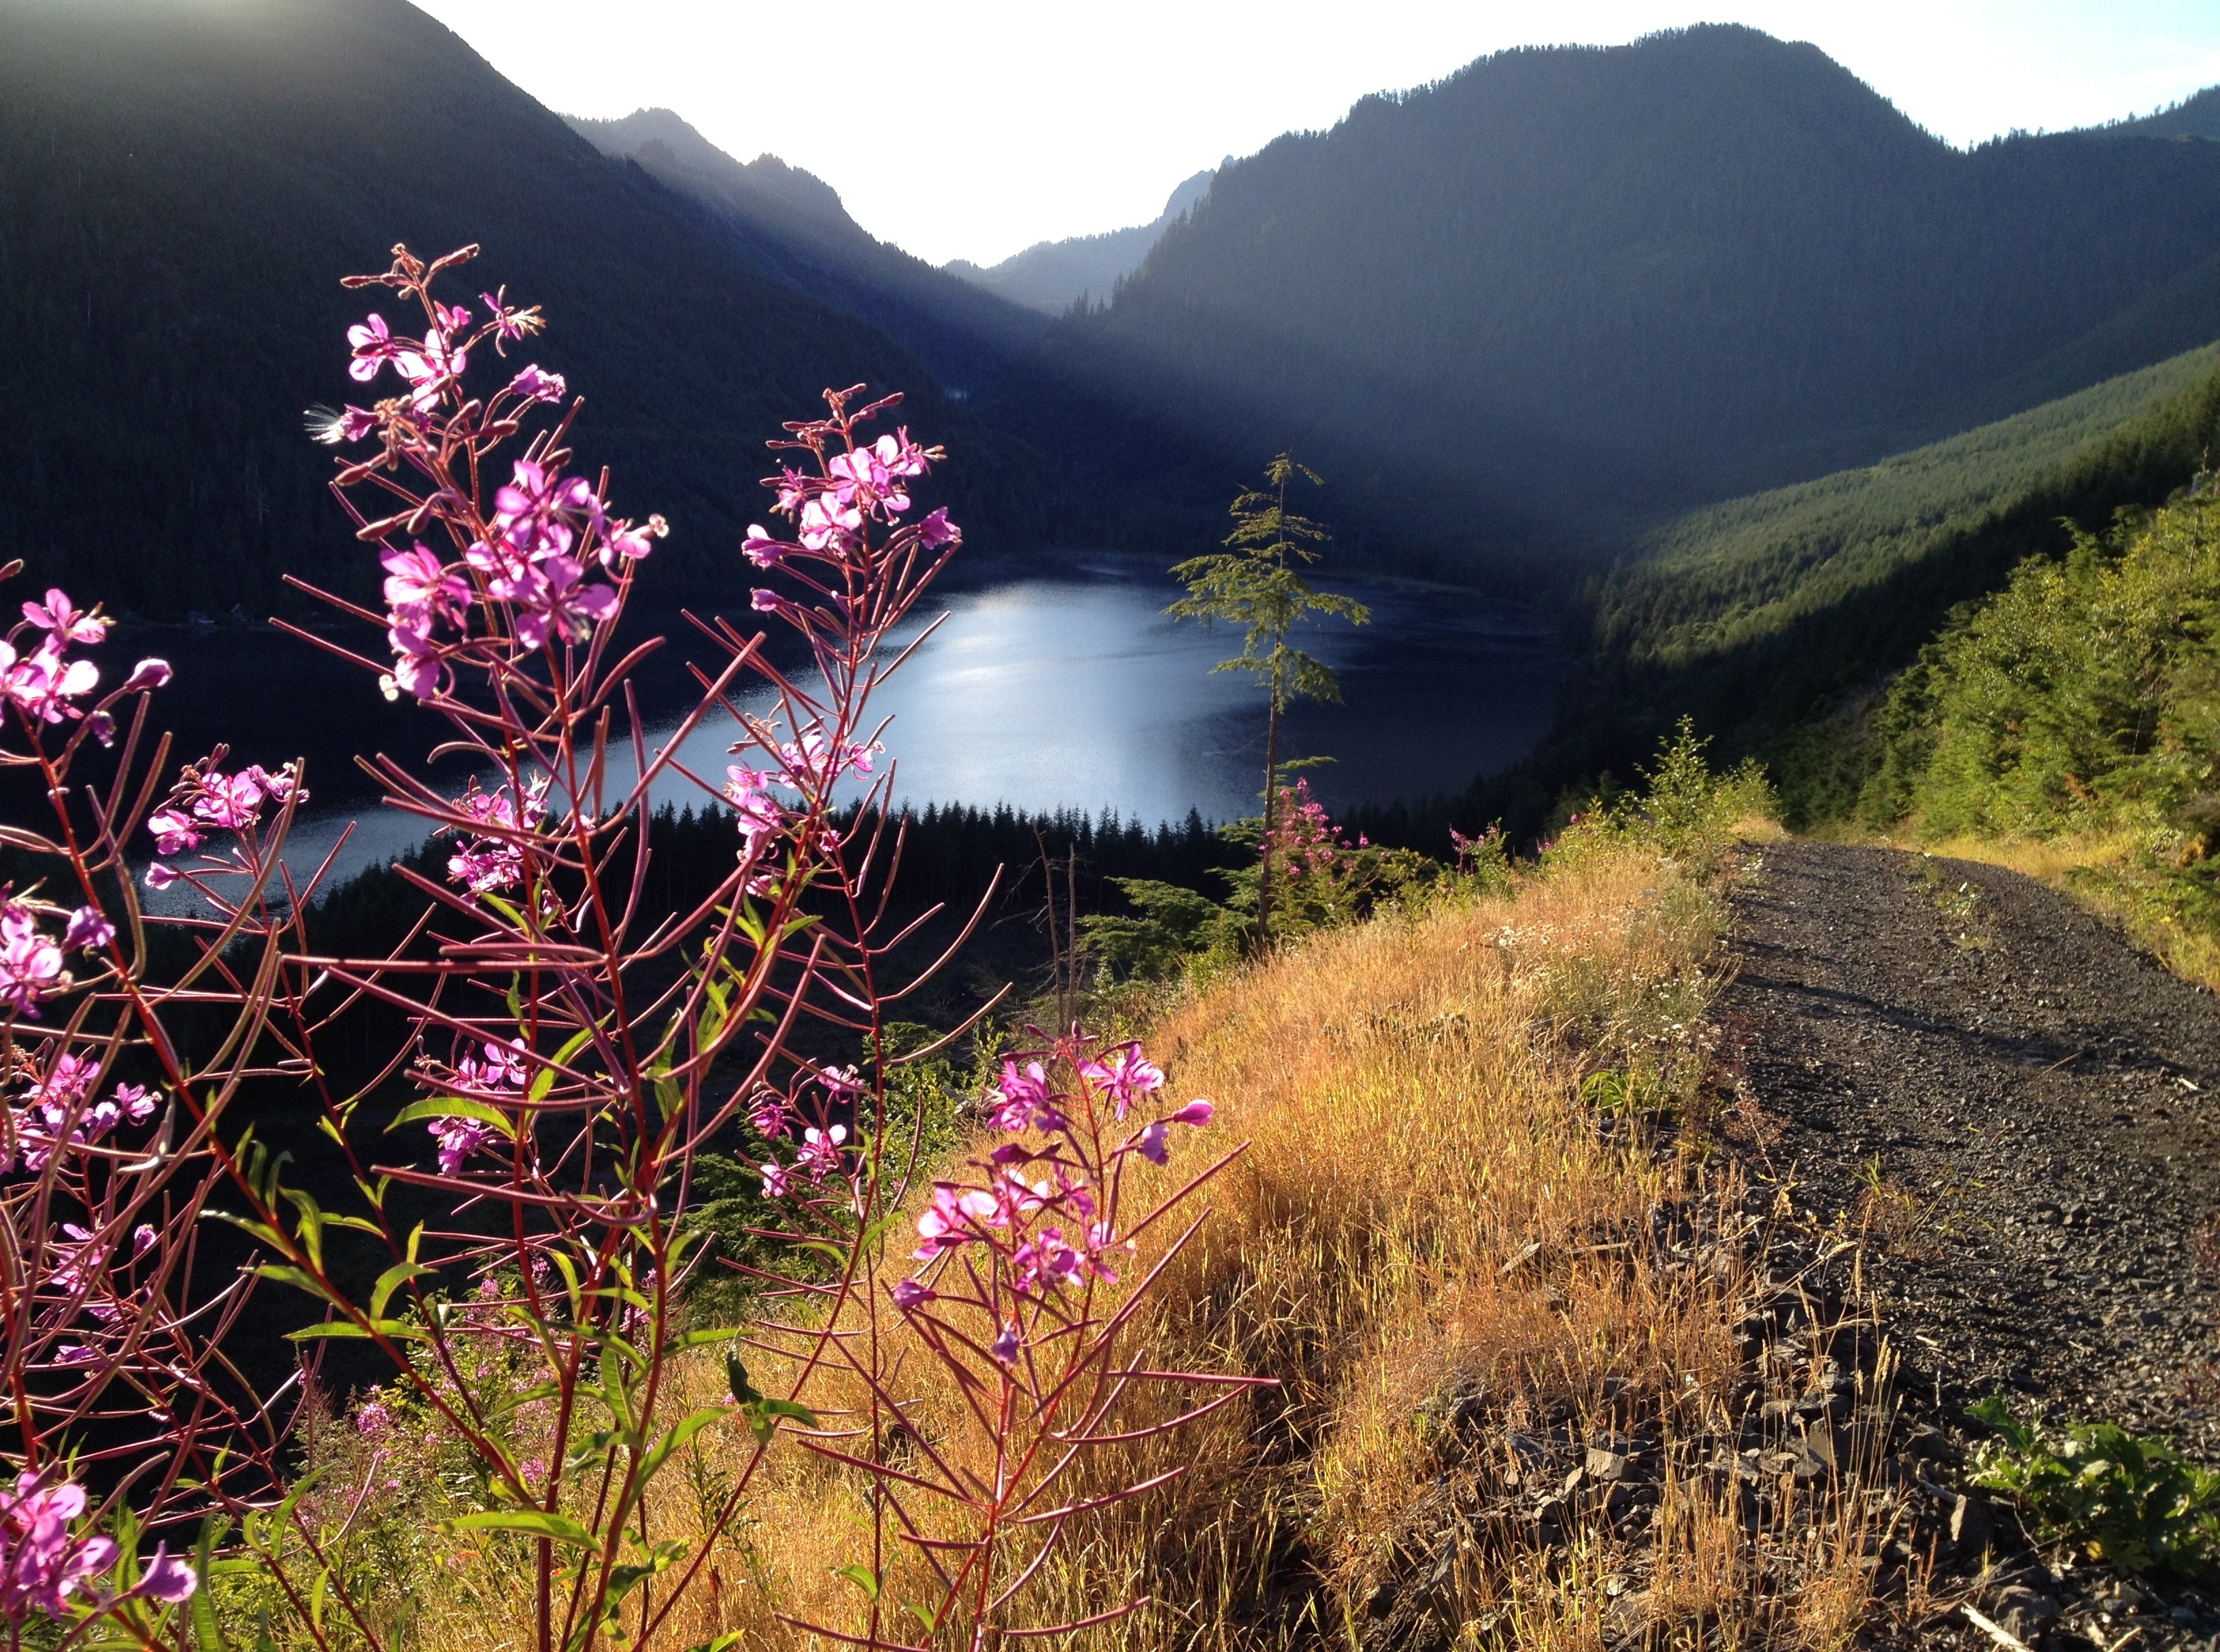
tree, water, nature, forest, outdoor, wilderness, mountain, plant, meadow, leaf, flower, lake, valley, mountain range, dirt road, environment, scenic, autumn, scenery, blue, flora, wildflower, woods, wildflowers, mountain lake, mountainous landforms